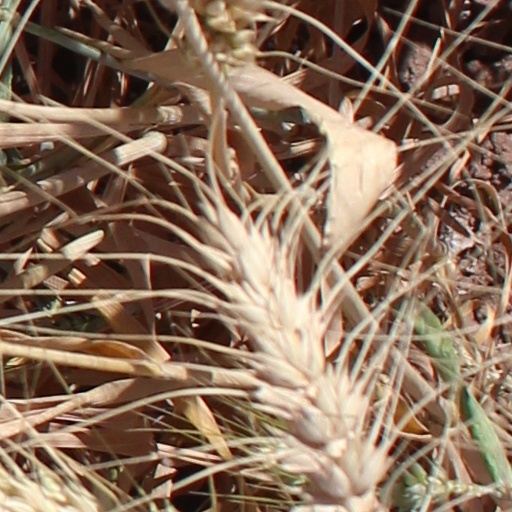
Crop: wheat